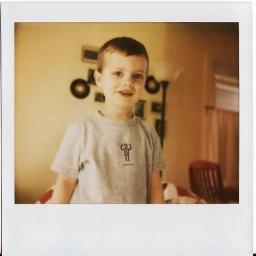
clear indications that Hannah is in the building